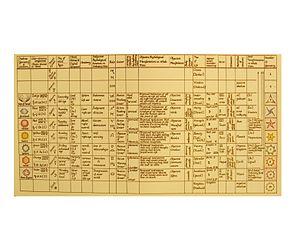
Robert Edward Williams est un mathématicien, designer et architecte américain né en 1942. Il est connu pour ses livres sur la géométrie des structures naturelles, la découverte d'un nouveau polyèdre capable de paver l'espace, le développement des principes théoriques de la géométrie caténatique et l'invention du Ars-Vivant Wild-life Protector System pour repeupler le désert des Mojaves occidental en Californie avec des tortues du désert.